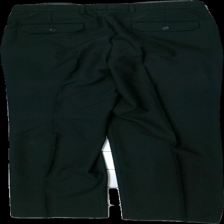
View: back
Type: Trousers
Category: Men
Brand: Oscar Jacobsson
Colors: Black
Material: 55% polyester, 40% wool, 5% elastane
Cut: Regular
Size: 152
Season: All
Price range: 50-100
Recommended usage: Reuse